Nowa Cerkiew, Chojnice County

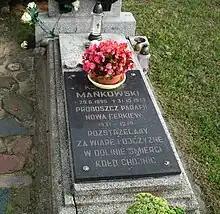
Grave of priest Józef Mańkowski

Nowa Cerkiew was a royal village of the Polish Crown, administratively located in the Człuchów County in the Pomeranian Voivodeship.